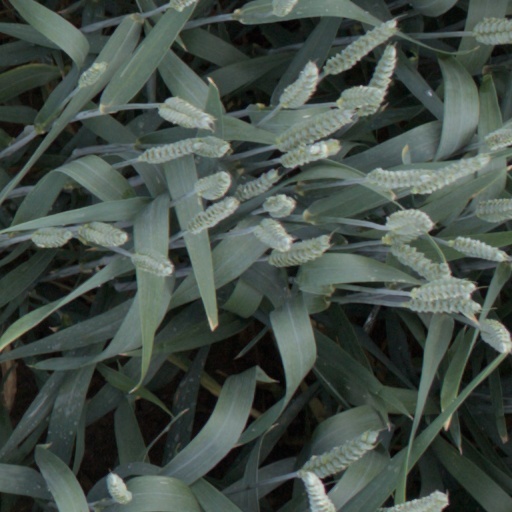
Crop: wheat